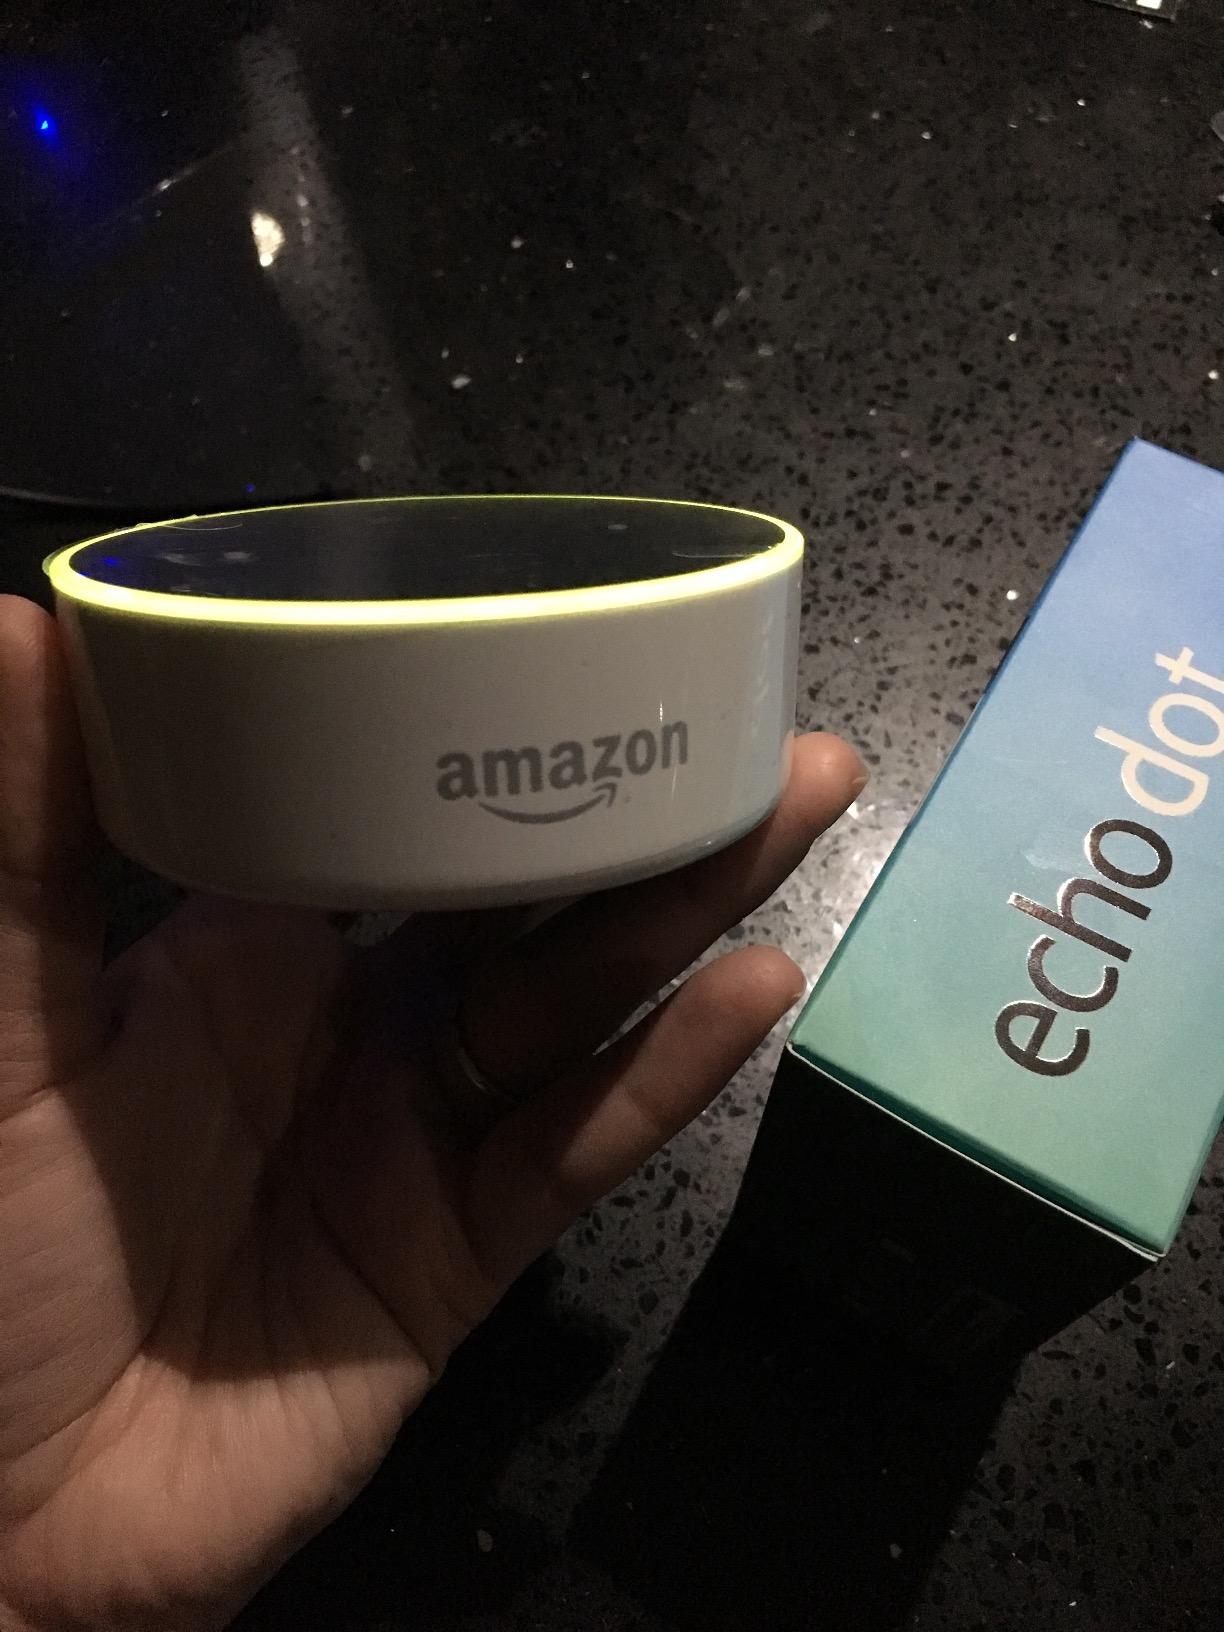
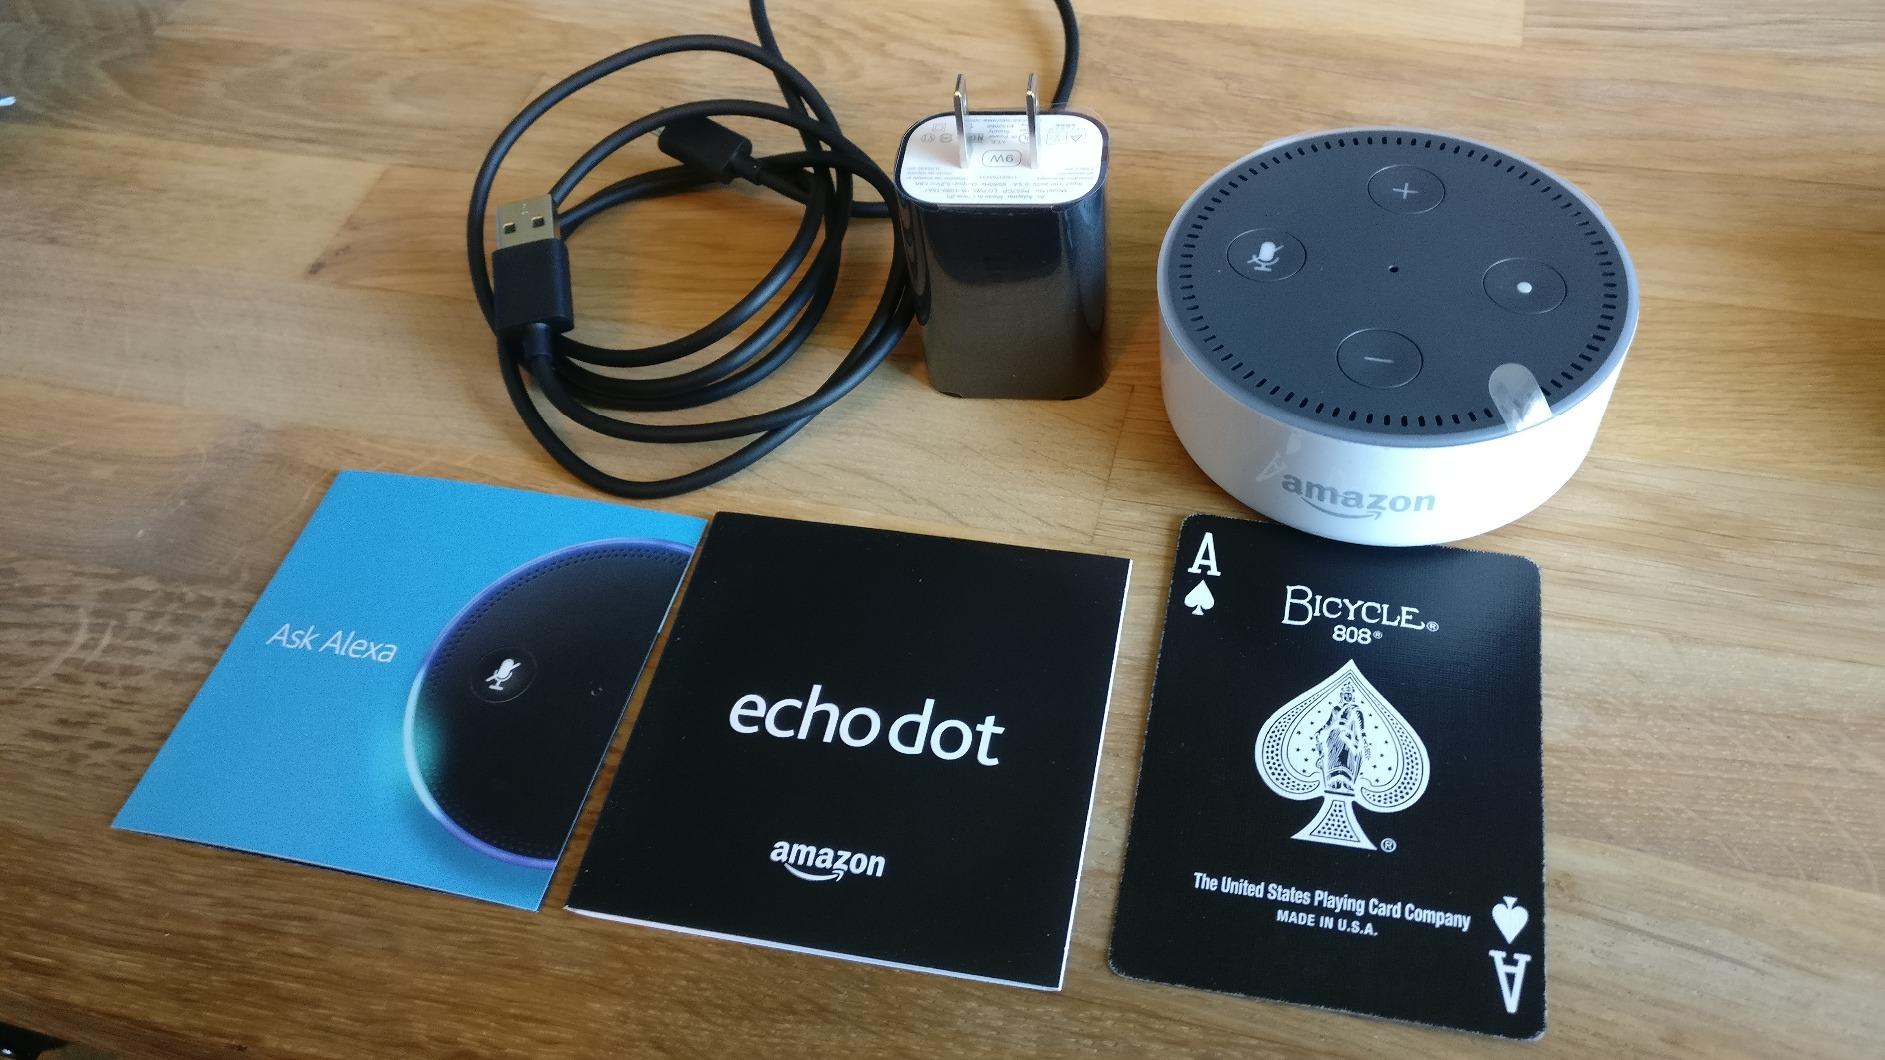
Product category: speaker
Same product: yes